Torre Picasso

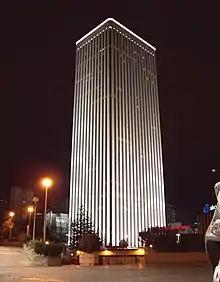
Night view. The building as seen from the junction of the Paseo de la Castellana and the Plaza de Pablo Ruiz Picasso.

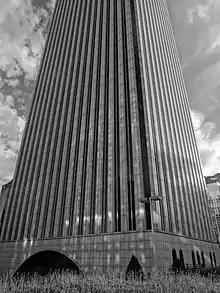
Black and white view looking southwest

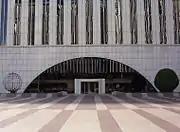
The entrance arch

The structure has a rectangular footprint with a windowless two-storey base. A wide round arch, resting on an underground steel structure for support, serves as the entrance and supports the façade above. The opening under this arch is covered by a special security glass named "STADIP" (the one used in Torre Agbar in Barcelona). Windows on floors 3 through 43 are grouped in twos divided by a slender pier. The groupings are divided by larger piers into 15 bays across the front of the building and 11 bays on the sides. The façade is covered in white aluminum and the corners of the structure are chamfered. The top two floors are also windowless and the parapet flares to form a cornice. Elevators, in three groupings, occupy a bay in the rear of the structure along with stairways.